Toulouse

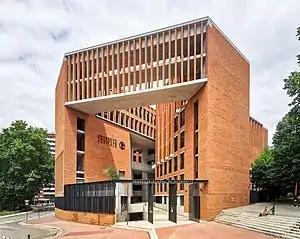
New building of Toulouse School of Economics

Since 2003, Toulouse has been the French city with the fastest growing GDP per capita, a performance driven by growing high-tech industries.